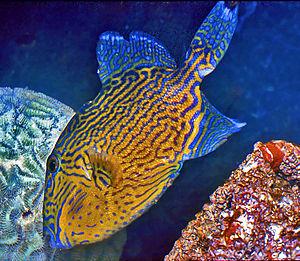
Le Baliste vermiculé est une espèce de poissons de la famille des Balistidae.